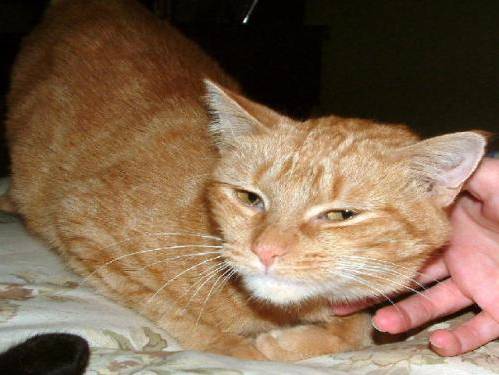
Label: cat